1986 Leeds City Council election

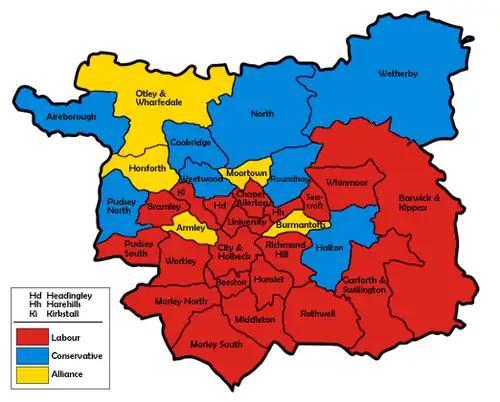
Map of the results for the 1986 Leeds council election.

The 1986 Leeds City Council elections were held on Thursday, 8 May 1986, with one third of the council and a vacancy in Halton to be elected, following the resignation by Conservative incumbent Martin Dodgson in March. Prior to that, there had been a defection by the former-Alliance councillor in Armley, Sandy Melville, to Independent in January and a sacking (from committees) and de-selection as Labour candidate for Wortley for Pat Fathers after he was found to be leaking information the previous December.